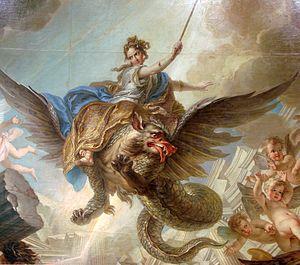
La Destruction du palais d'Armide ( détail ), par Charles-Antoine Coypel, huile sur toile, 1737. Carton de tapisserie pour la tenture des ""Fragments d'opéras"", commandé par la Manufacture des Gobelins en 1733, et inspiré par l'Armide de Quinault et Lully. Musée des Beaux-Arts de Nancy."